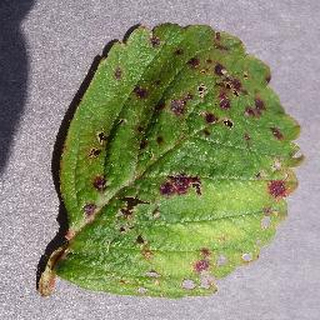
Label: strawberry_leaf_scorch